Gaiserwald

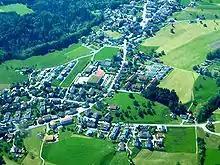
Engelburg village in Gaiserwald

Gaiserwald has an area, , of . Of this area, 49.8% is used for agricultural purposes, while 30.2% is forested. Of the rest of the land, 18.8% is settled (buildings or roads) and the remainder (1.2%) is non-productive (rivers or lakes).